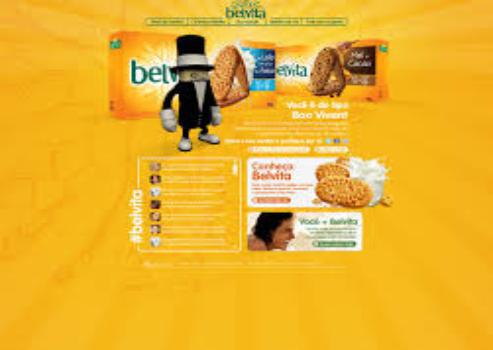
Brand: Belvita
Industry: Food